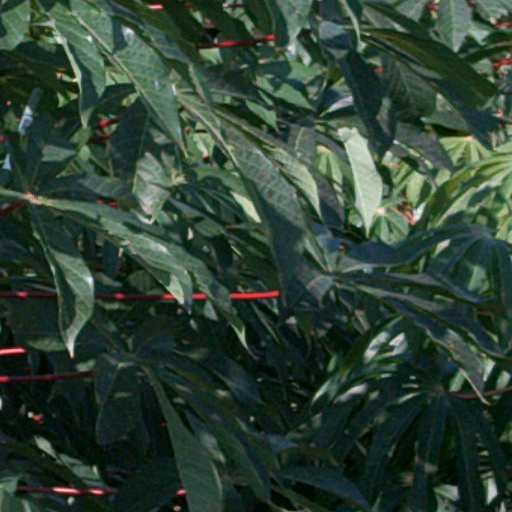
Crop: cassava